Esther Gronenborn

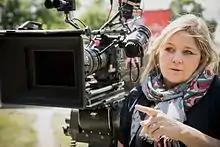
Esther Gronenborn (2016)

Esther Gronenborn (born 1968 in Oldenburg) is a German film director and screenwriter. Films she wrote and directed include "Alaska.de" (2000), "Adil geht" (2005), "" (2005), and a segment of "99euro-films" (2001). She has also been a director of the TV series "Galileo Mystery".